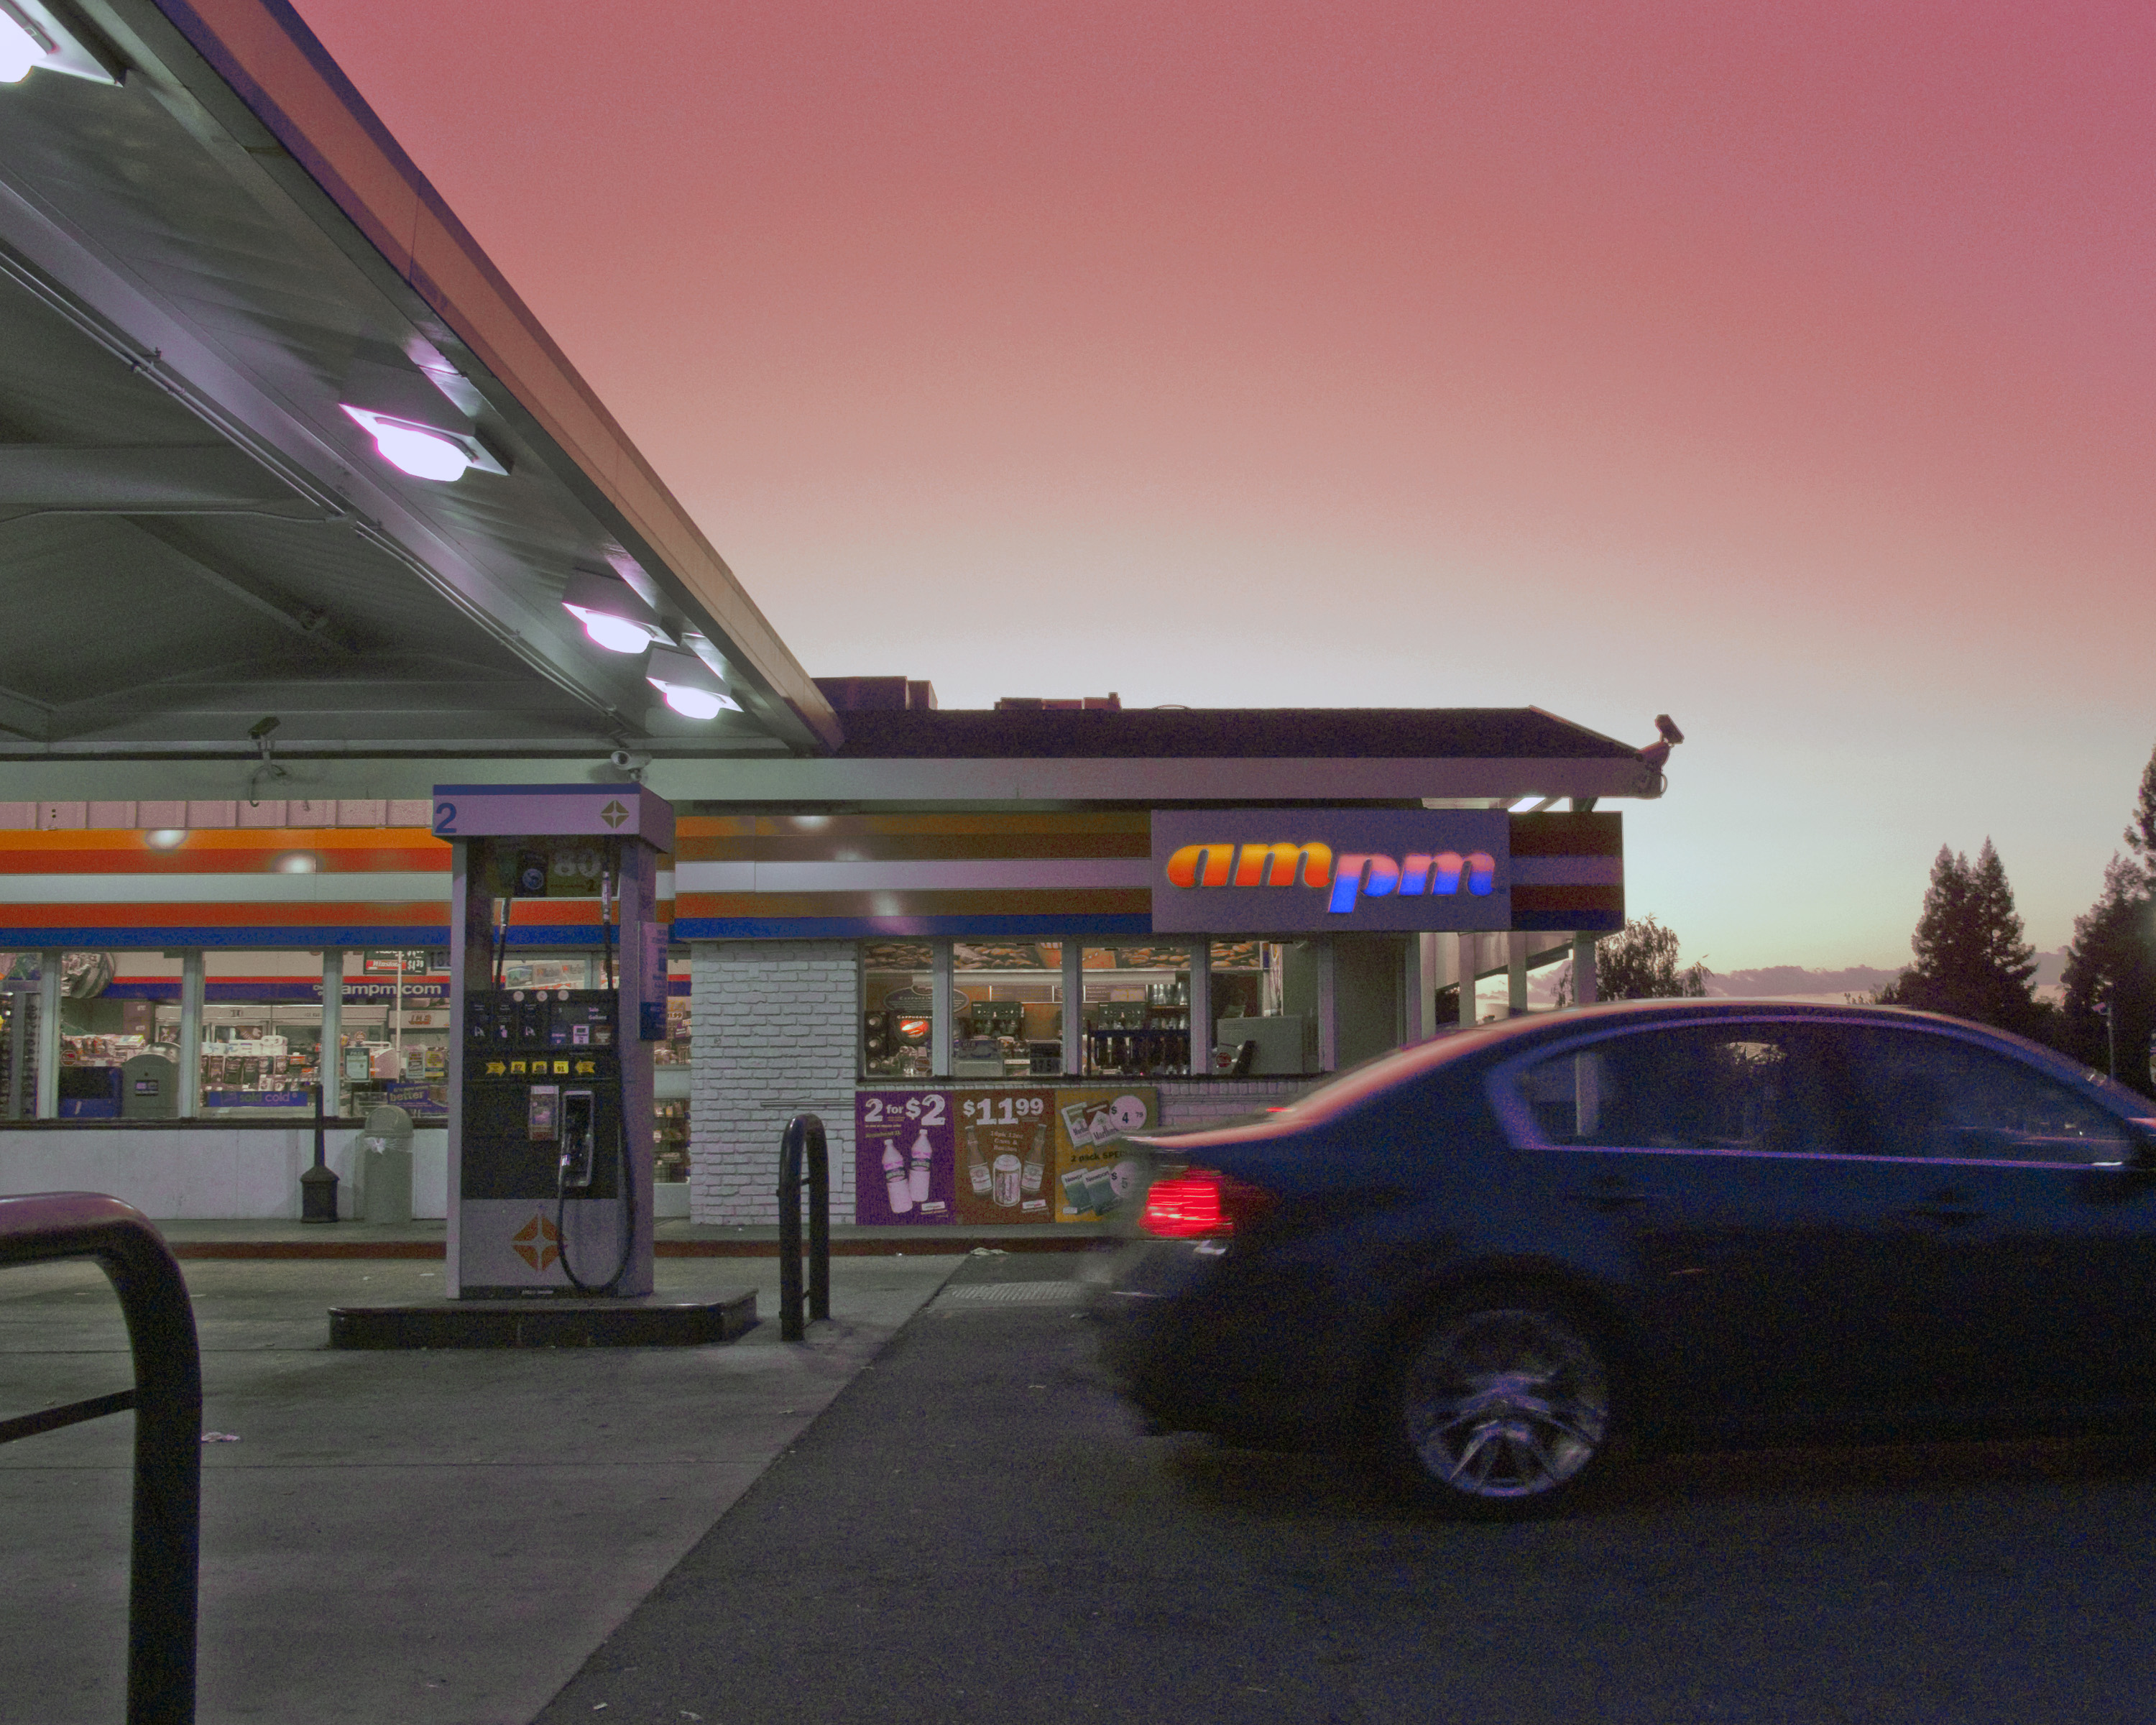
driving, parking, transport, vehicle, public transport, cars, sacramento